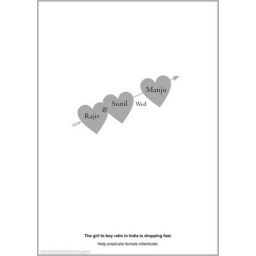
Don't abort girl child. Male to female ratio is dropping in India.